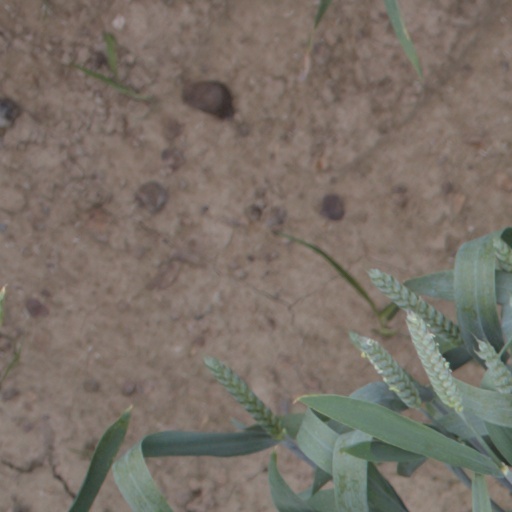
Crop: wheat